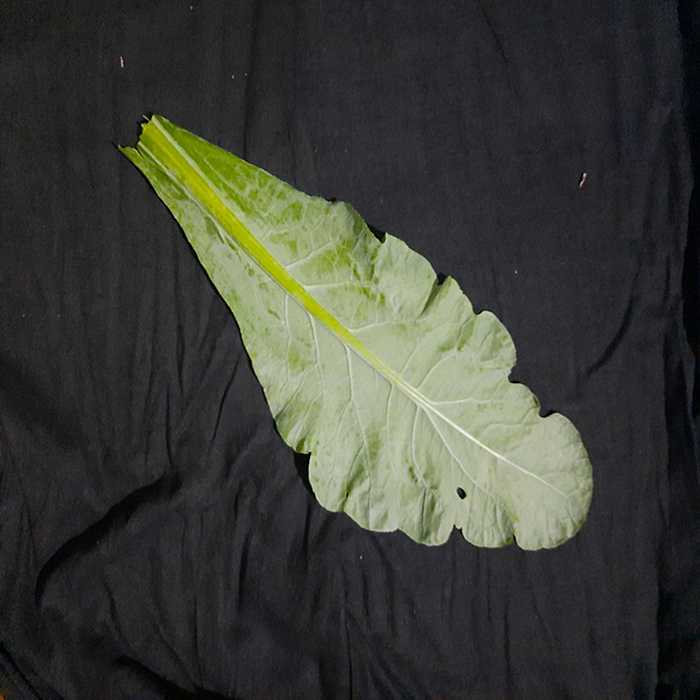
Plant: Cauliflower
Label: Fresh leaf